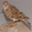
Label: bird